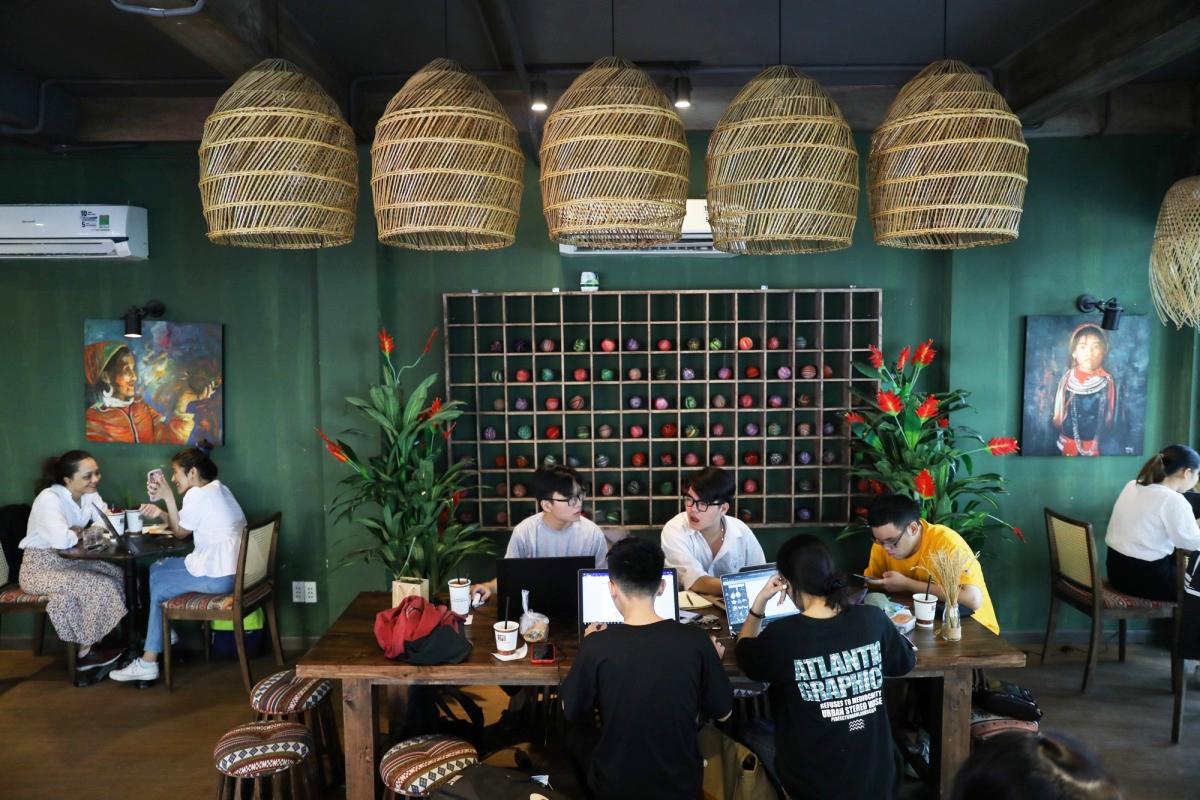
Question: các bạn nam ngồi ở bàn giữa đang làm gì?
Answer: các bạn nam đang sử dụng thiết bị điện tử